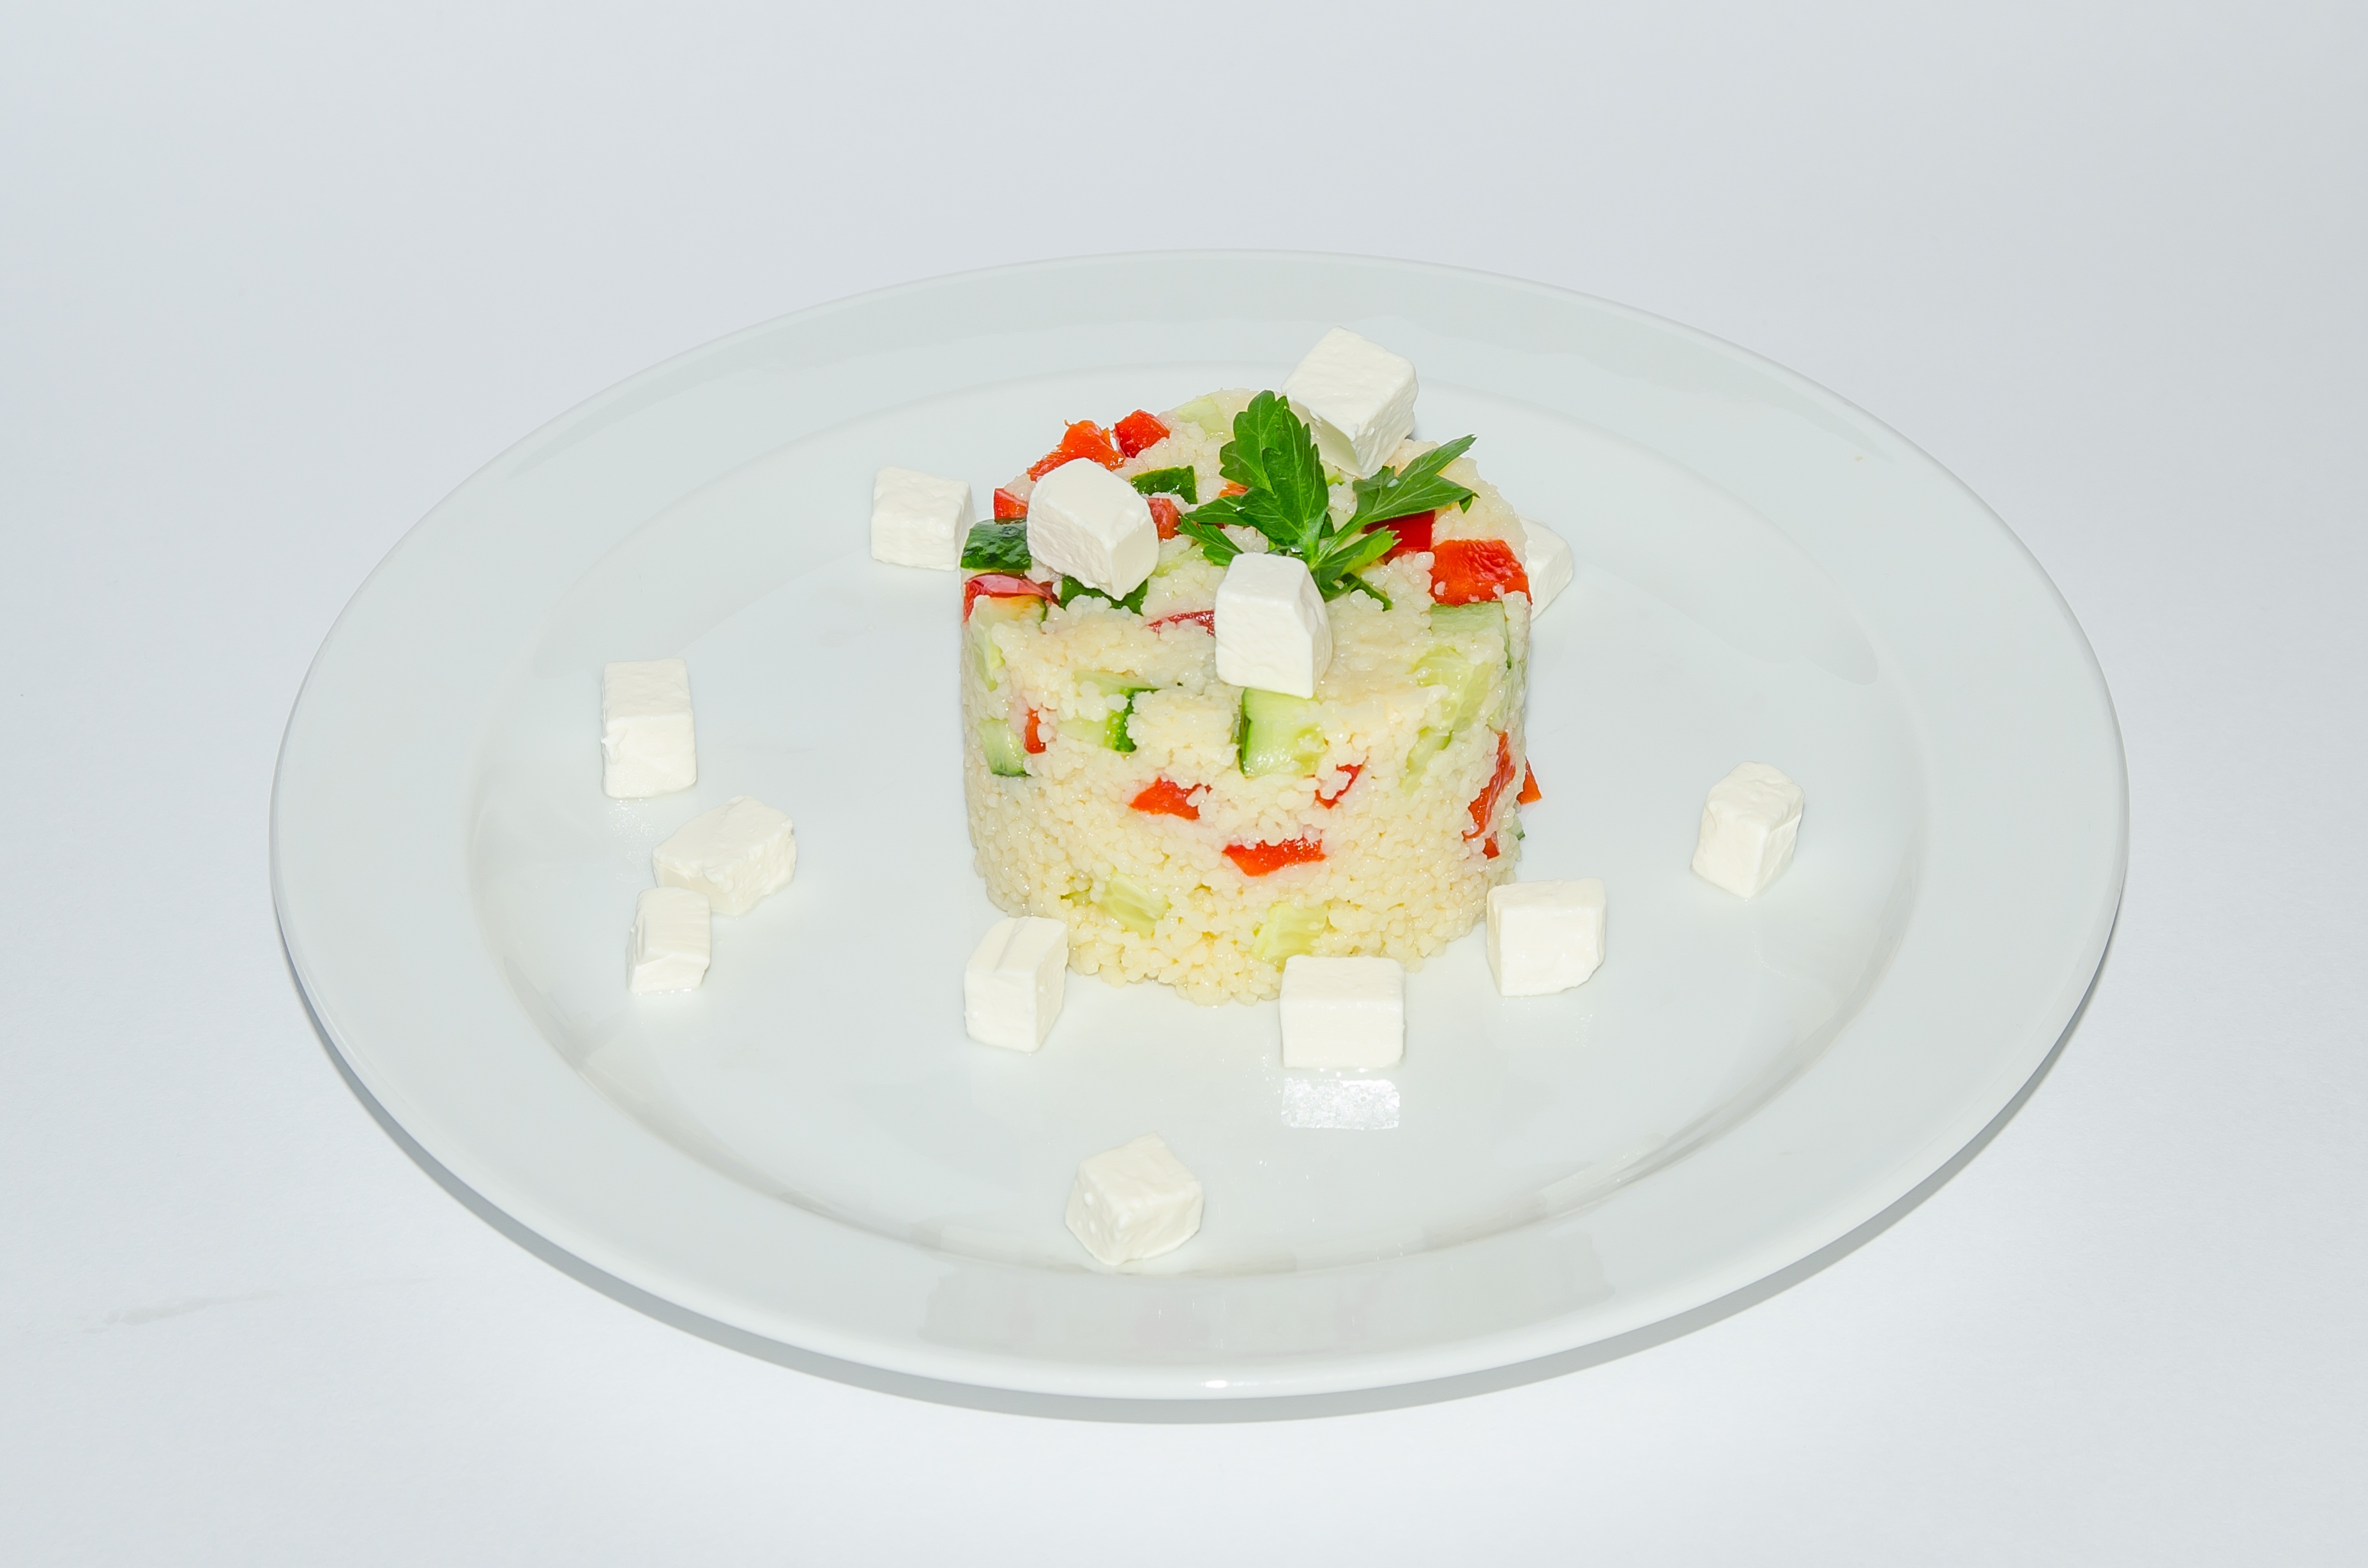
summer, dish, meal, food, salad, red, produce, plate, kitchen, colorful, breakfast, dessert, lunch, cuisine, delicious, tomato, use, nutrition, vegetables, dinner, tomatoes, diet, taste, vegetarianism, appetizer, useful, cherry tomatoes, the tomatoes on the branch, greek salad